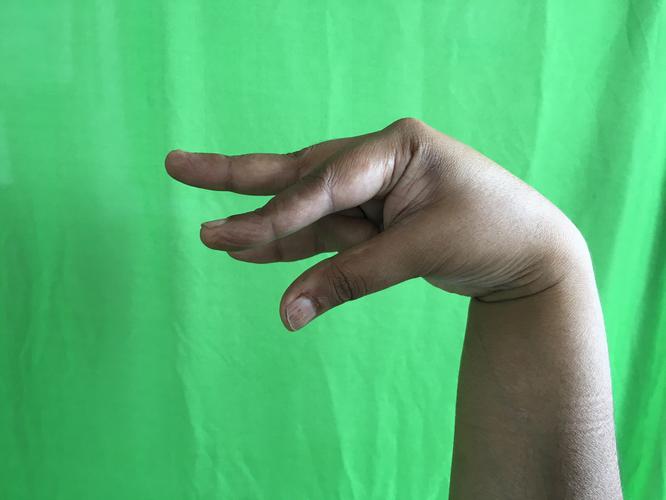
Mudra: Kangulam
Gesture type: single_hand